Klaas de Vries (composer)

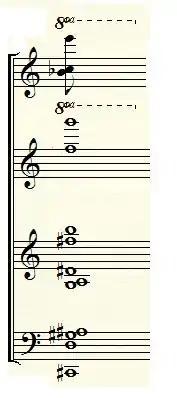
"figure 1". The fundamental chord used in "A King, Riding"

The idea of multiple identities, to be found in the book, is the largest source of inspiration for de Vries. 'There is not one stable identity but many in which the reader moves from the one to the other' (Deurzen 215). The opera is based on the question about the essence of identity (Oskamp 125).